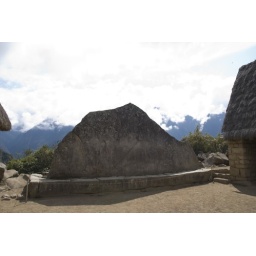
cloud covering the mountains in the background which should look like this stone.